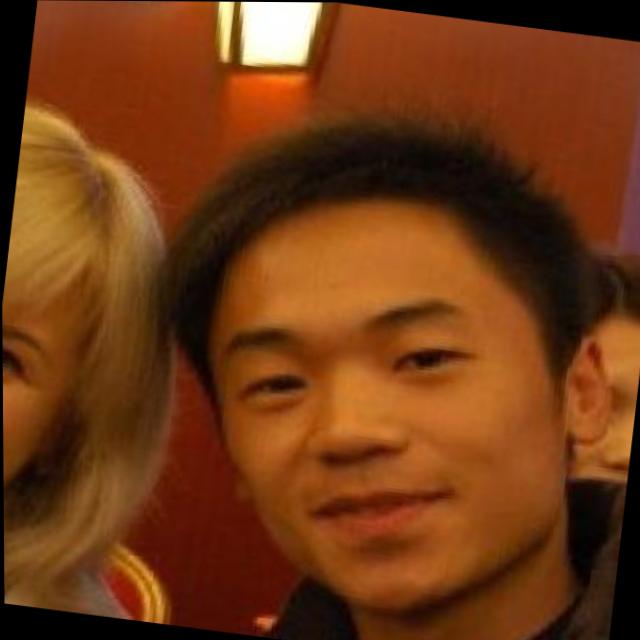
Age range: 21-44